Squash (sport)

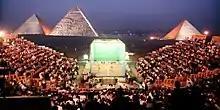
Squash played at the Great Pyramids of Egypt

Squash has its origins in the older game of rackets, which was played in London's prisons in the 19th century. Later, around 1830, boys at Harrow School noticed that a punctured ball, which "squashed" on impact with the wall, offered more variety to the game. The game spread to other schools. The first courts built at Harrow were dangerous because they were near water pipes, buttresses, chimneys, and ledges. Natural rubber was the preferred material for the ball. Students modified their rackets to have a smaller reach and improve their ability to play in these cramped conditions. In 1864, the school built four outside courts.